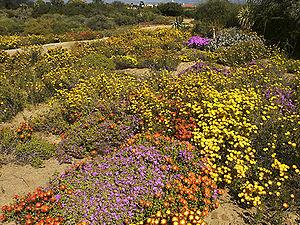
Worcester est une ville d'Afrique du Sud située dans la province du Cap-Occidental, à 120 km au nord-est de la ville du Cap.